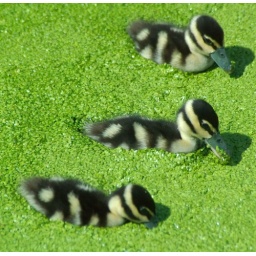
Three ducklings eating their fill in the duck weed, Black-bellied Whistling Ducks.